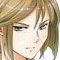
Portrait style: Anime Portrait